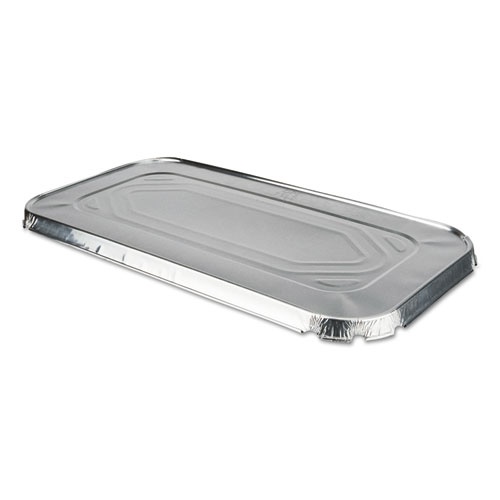
Aluminum Steam Table Lids, Fits One-third Size Pan, 6.56 X 12.69, 100/carton
Brand: Durable Packaging
Perfect for catering, carryout, leftovers and more. Use with steam table pans.
Category: Home & Garden > Kitchen & Dining > Kitchen Appliance Accessories > Steam Table Accessories > Steam Table Pan Covers